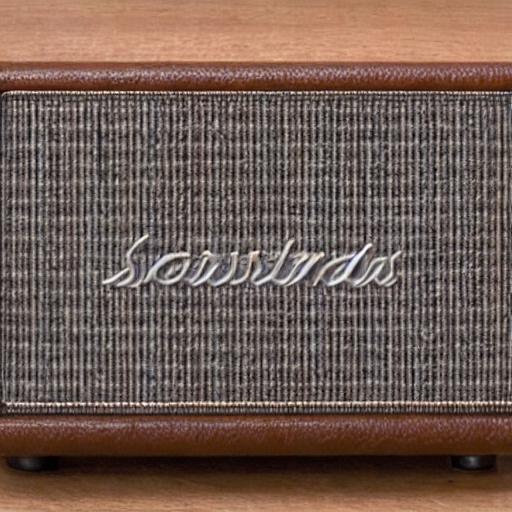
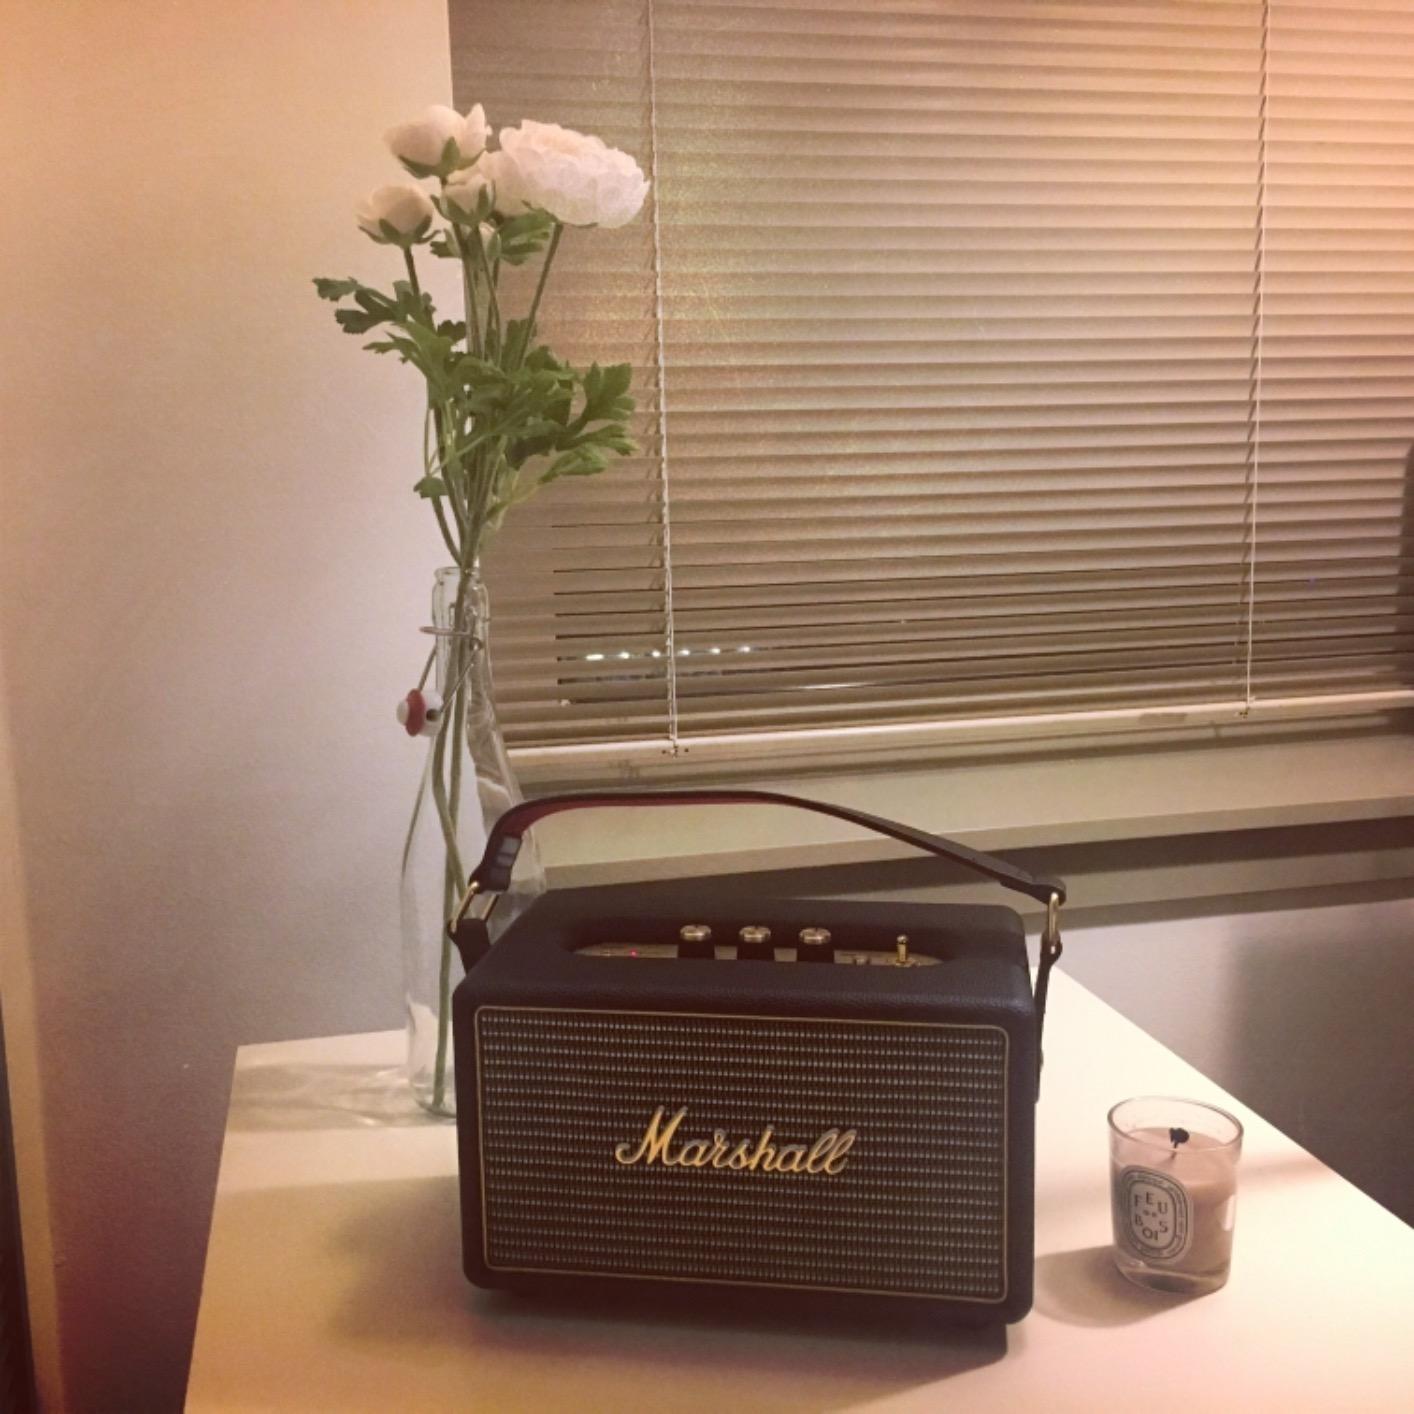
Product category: speaker
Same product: no